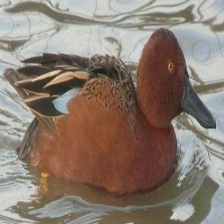
Species: CINNAMON TEAL
Scientific name: ANAS CYANOPTERA
ImageNet parent category: drake